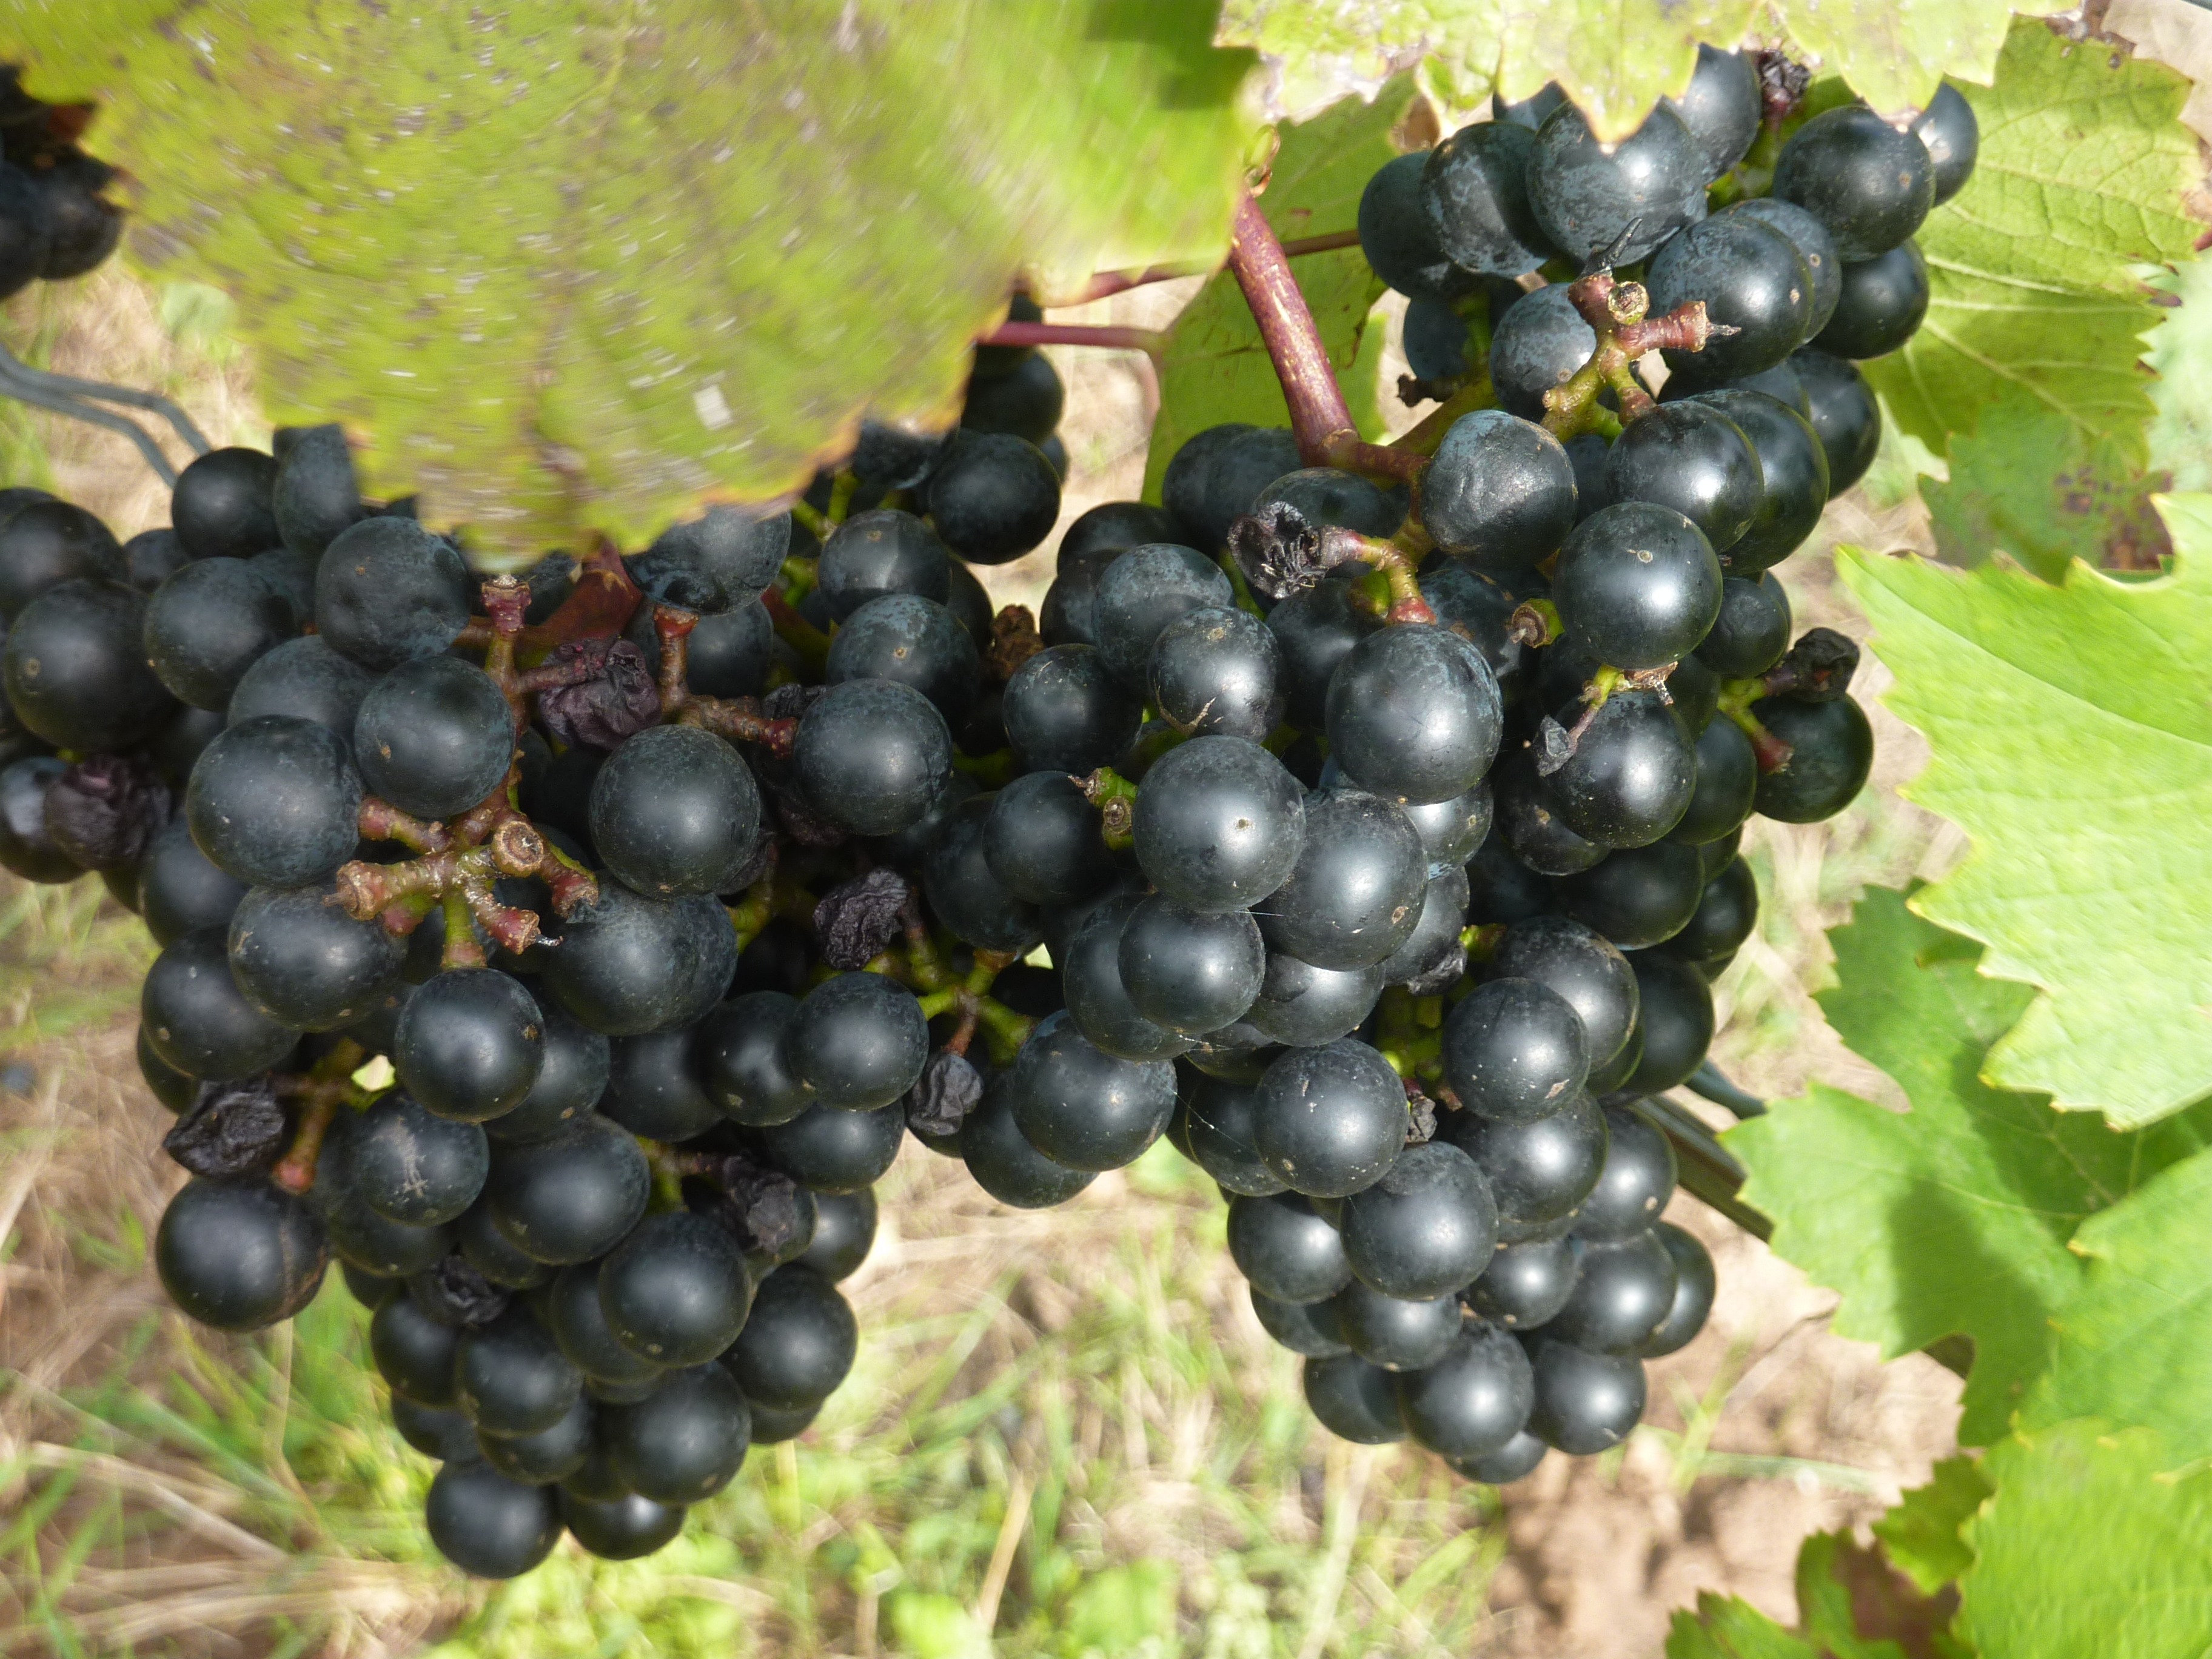
plant, grape, vine, wine, fruit, berry, food, produce, autumn, agriculture, red wine, blackberry, grapevine, shrub, rebstock, flowering plant, vitis, currant, chokeberry, red grape, sultana, land plant, grapevine family, zante currant